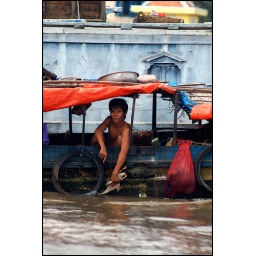
cleaning a chicken in the water of the Mekong river